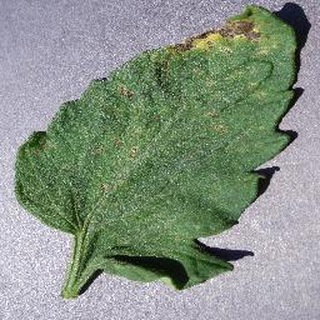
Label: tomato_septoria_leaf_spot